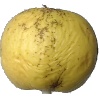
Label: golden_apple